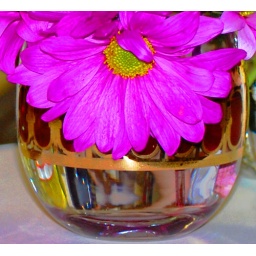
Rebecca had beautiful flowers in the house when we came to visit.